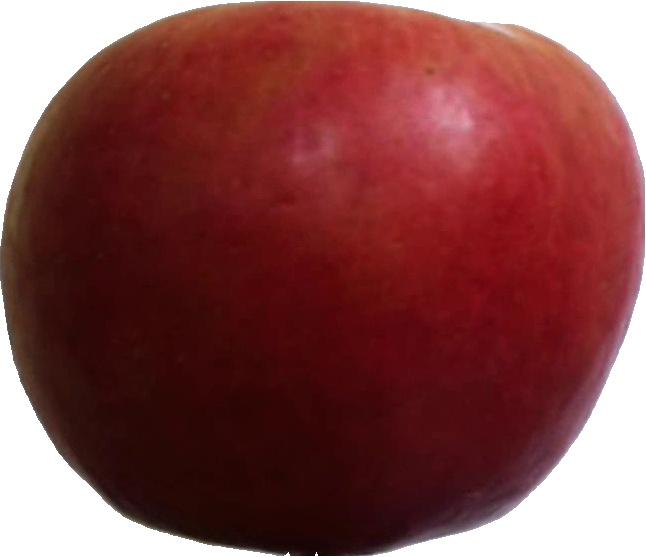
Label: apple_crimson_snow_1